Profaning a monument

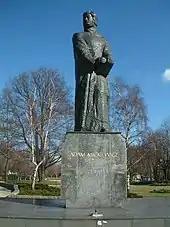

In late July 2020, Stop Bzdurom placed rainbow flags and anarchist bandanas on statues of Nicolaus Copernicus, Józef Piłsudski, the Mermaid of Warsaw, and Jesus in Warsaw. The activists released a manifesto, stating, "As long as the rainbow scandalizes anybody and is treated as inappropriate we solemnly pledge to provoke". The action shocked some Polish Catholics, including Law and Justice Prime Minister Mateusz Morawiecki, who called the actions "desecration" and posted photographs of himself in front of the Jesus statue. On 5 August, three activists involved in the flag drapings were arrested for insulting religious feelings and insulting monuments, charged, and released after about 40 hours. Warsaw's mayor, Rafał Trzaskowski, stated that he disapproved of the flag draping but criticized the arrests for violating the rule of law. According to police, the rainbow flag insults some monuments but not others.